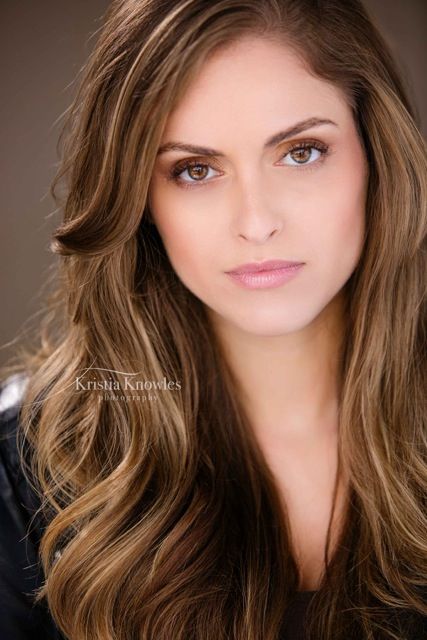
Label: Colored